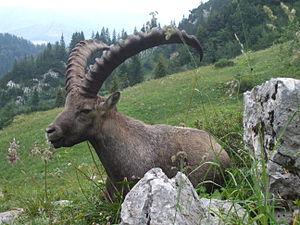
Ibex dans le territoire de Benediktenwand en Allemagne. Italiano: Stambecco nel territorio di Benediktenwand in Germania.